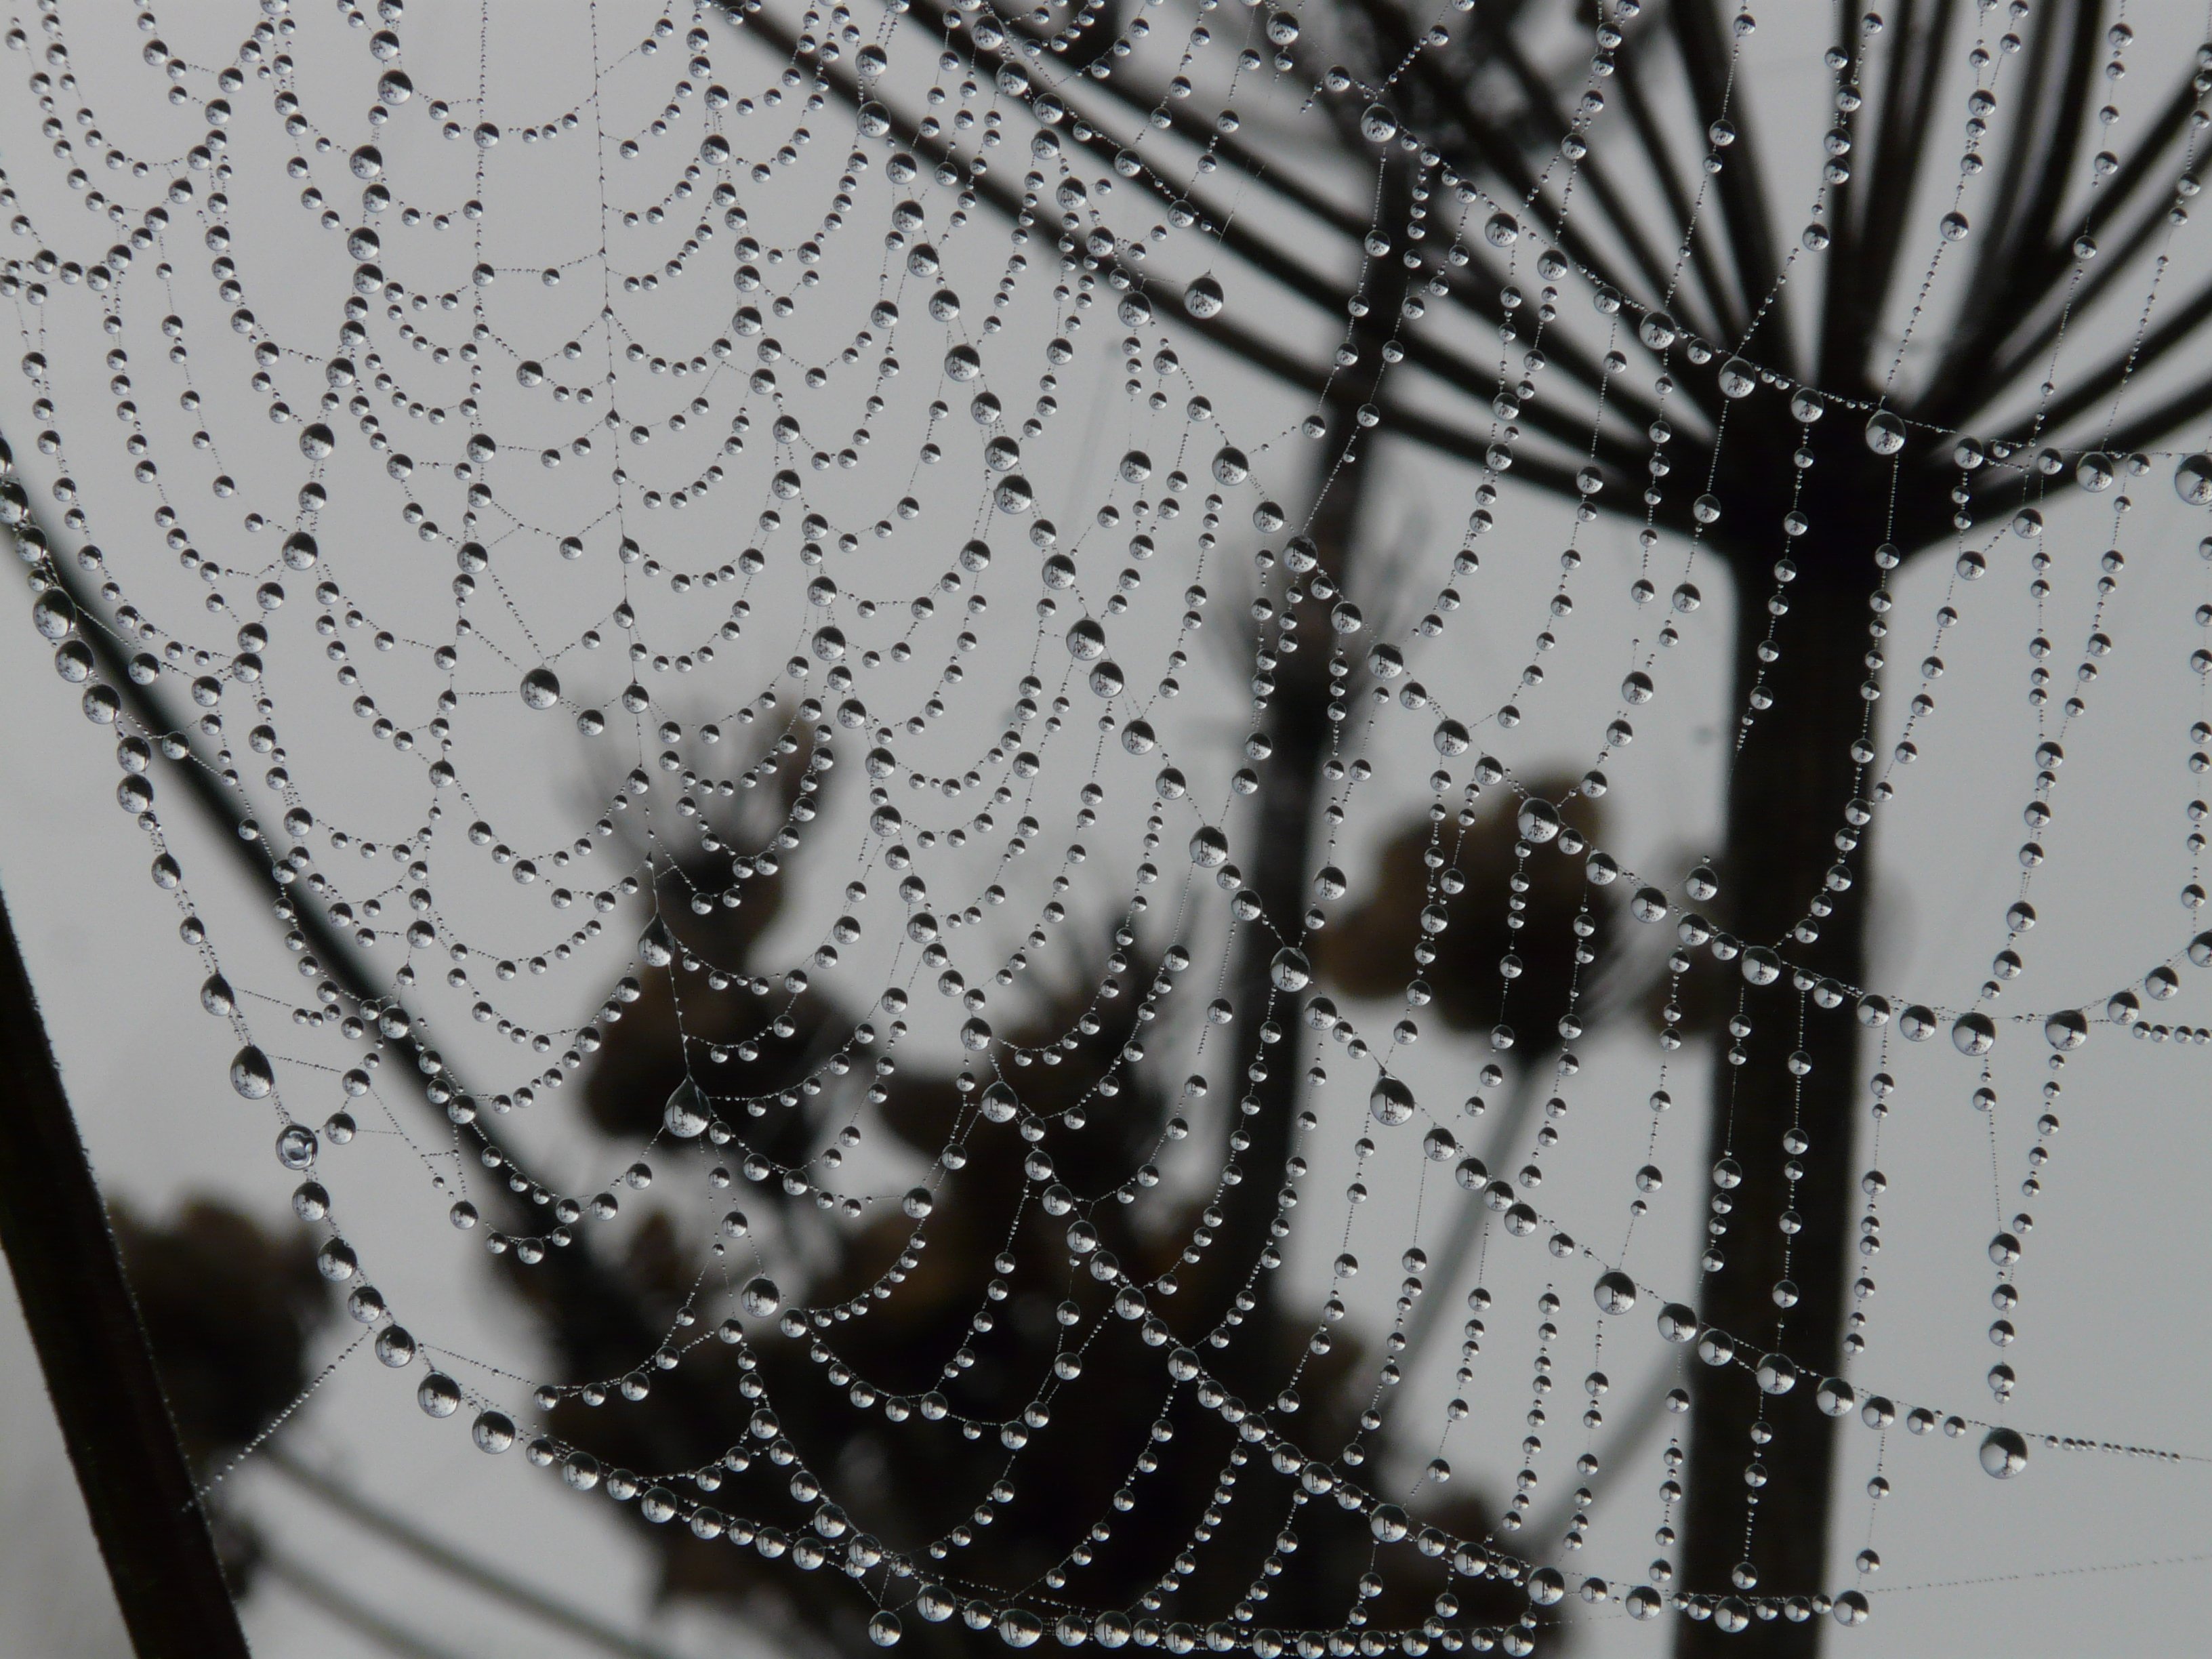
branch, dew, leaf, pattern, line, material, drip, circle, invertebrate, twig, spider web, cobweb, spider, dewdrop, arachnid, network, moisture, morgentau, macro photography